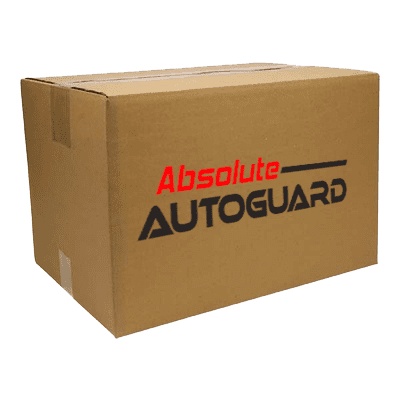
COVER TROUGH SHPE3000
COVER TROUGH SHPE3000
Brand: Buyers Products
Category: Business & Industrial > Agriculture > Animal Husbandry > Livestock Feeders & Waterers > Livestock Waterers